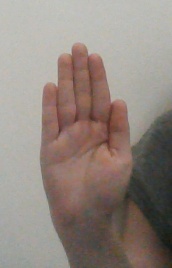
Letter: seen